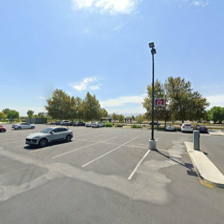
Label: streetView